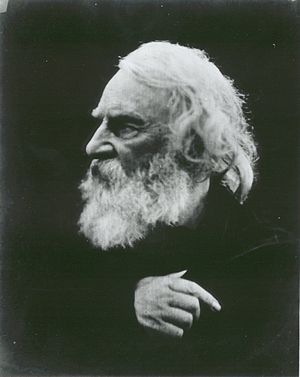
Henry Wadsworth Longfellow
Longfellow i 1868, fotograferet af Julia Margaret Cameron.
Henry Wadsworth Longfellow var en amerikansk nationalromantisk digter, hvis værker inkluderer Paul Revere's Ride, Evangeline og Hiawathas sang. Han var også den første amerikaner, der oversatte Dante Alighieris Den guddommelige komedie, og var en af de fem medlemmer af gruppen Fireside Poets.